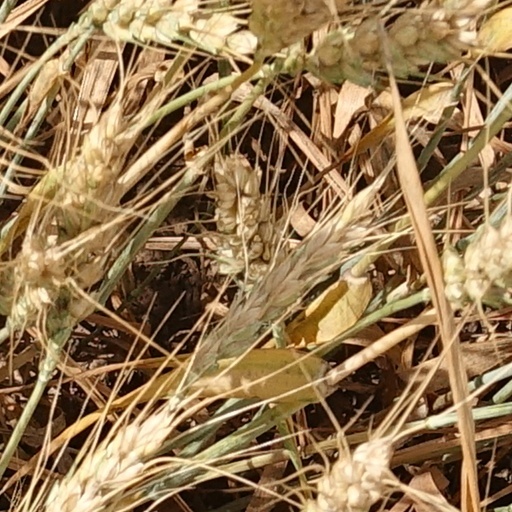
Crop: wheat